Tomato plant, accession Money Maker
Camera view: tilt-top (135 deg); turntable rotation: 210 degrees
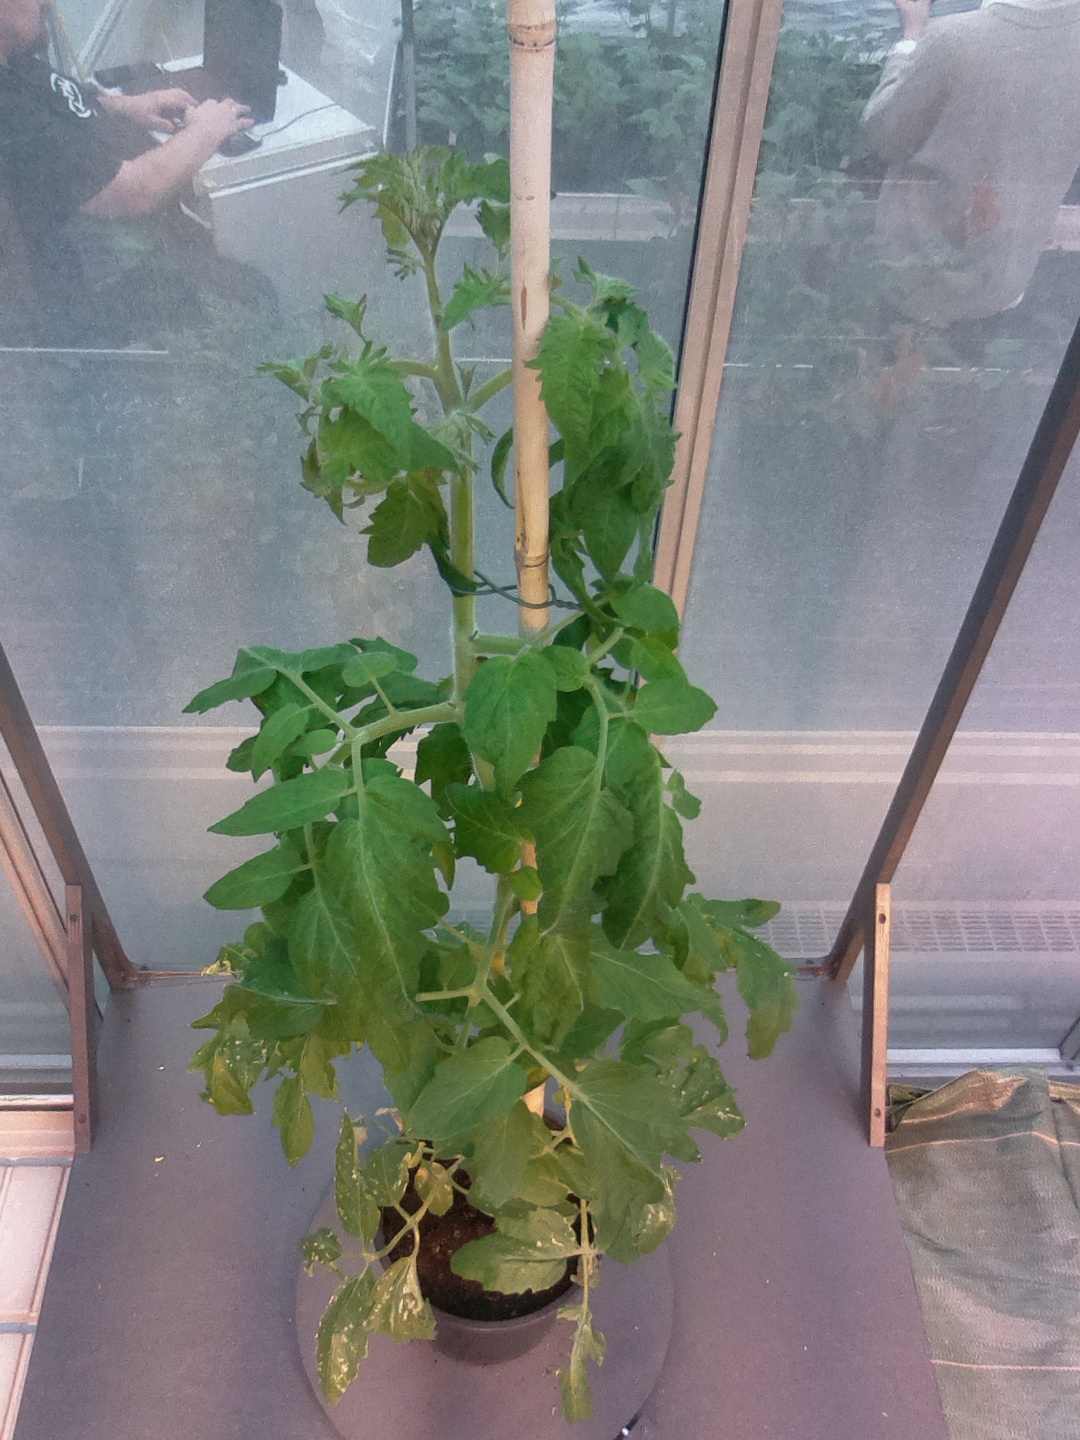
BBCH growth stage 59: 9 or more inflorescences visible